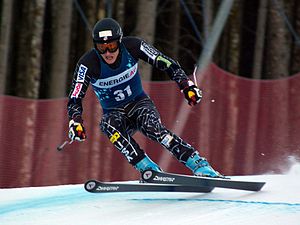
Tim Jitloff
Tim Jitloff på pisten, 11. januar 2008
Tim Jitloff er en amerikansk alpin skiløber, der primært konkurrerer i storslalom. Han har siden 2007 været en del af det nationale amerikanske hold, der deltager i verdenscuppen i alpint skiløb, og han har deltaget i vinter-OL 2014.